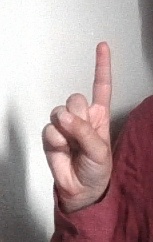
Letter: bb